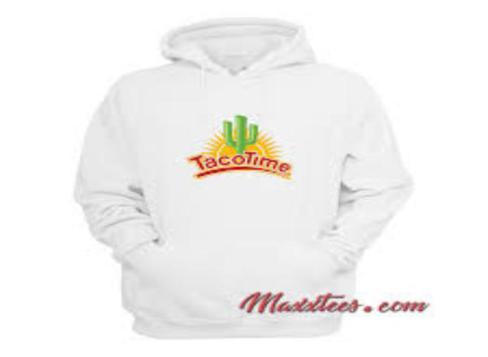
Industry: Food